Yeshivat Chovevei Torah

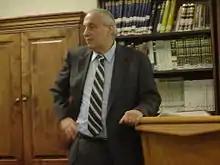
Rabbi Avi Weiss speaking at Yeshivat Chovevei Torah Rabbinical School on 19 November 2007.

Yeshivat Chovevei Torah Rabbinical School (YCT) is a Modern Orthodox yeshiva founded in 1999 by Rabbi Avi Weiss.